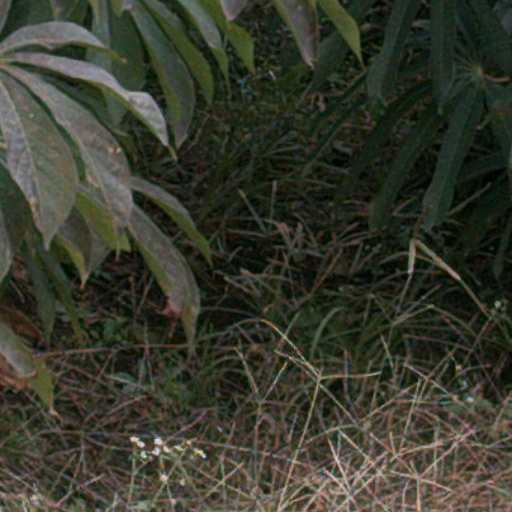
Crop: cassava